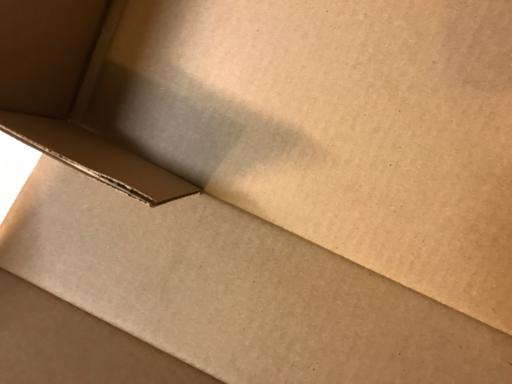
Label: cardboard